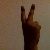
The image shows a hand gesture representing the number 2 in Indian Sign Language.